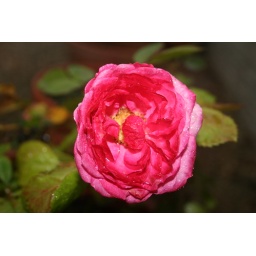
pink rose in the rain